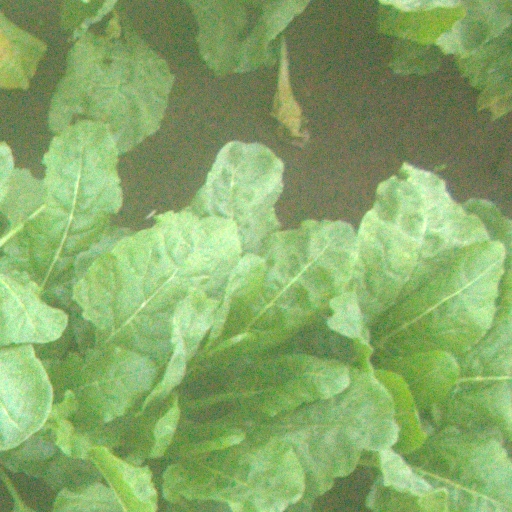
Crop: sugar beet